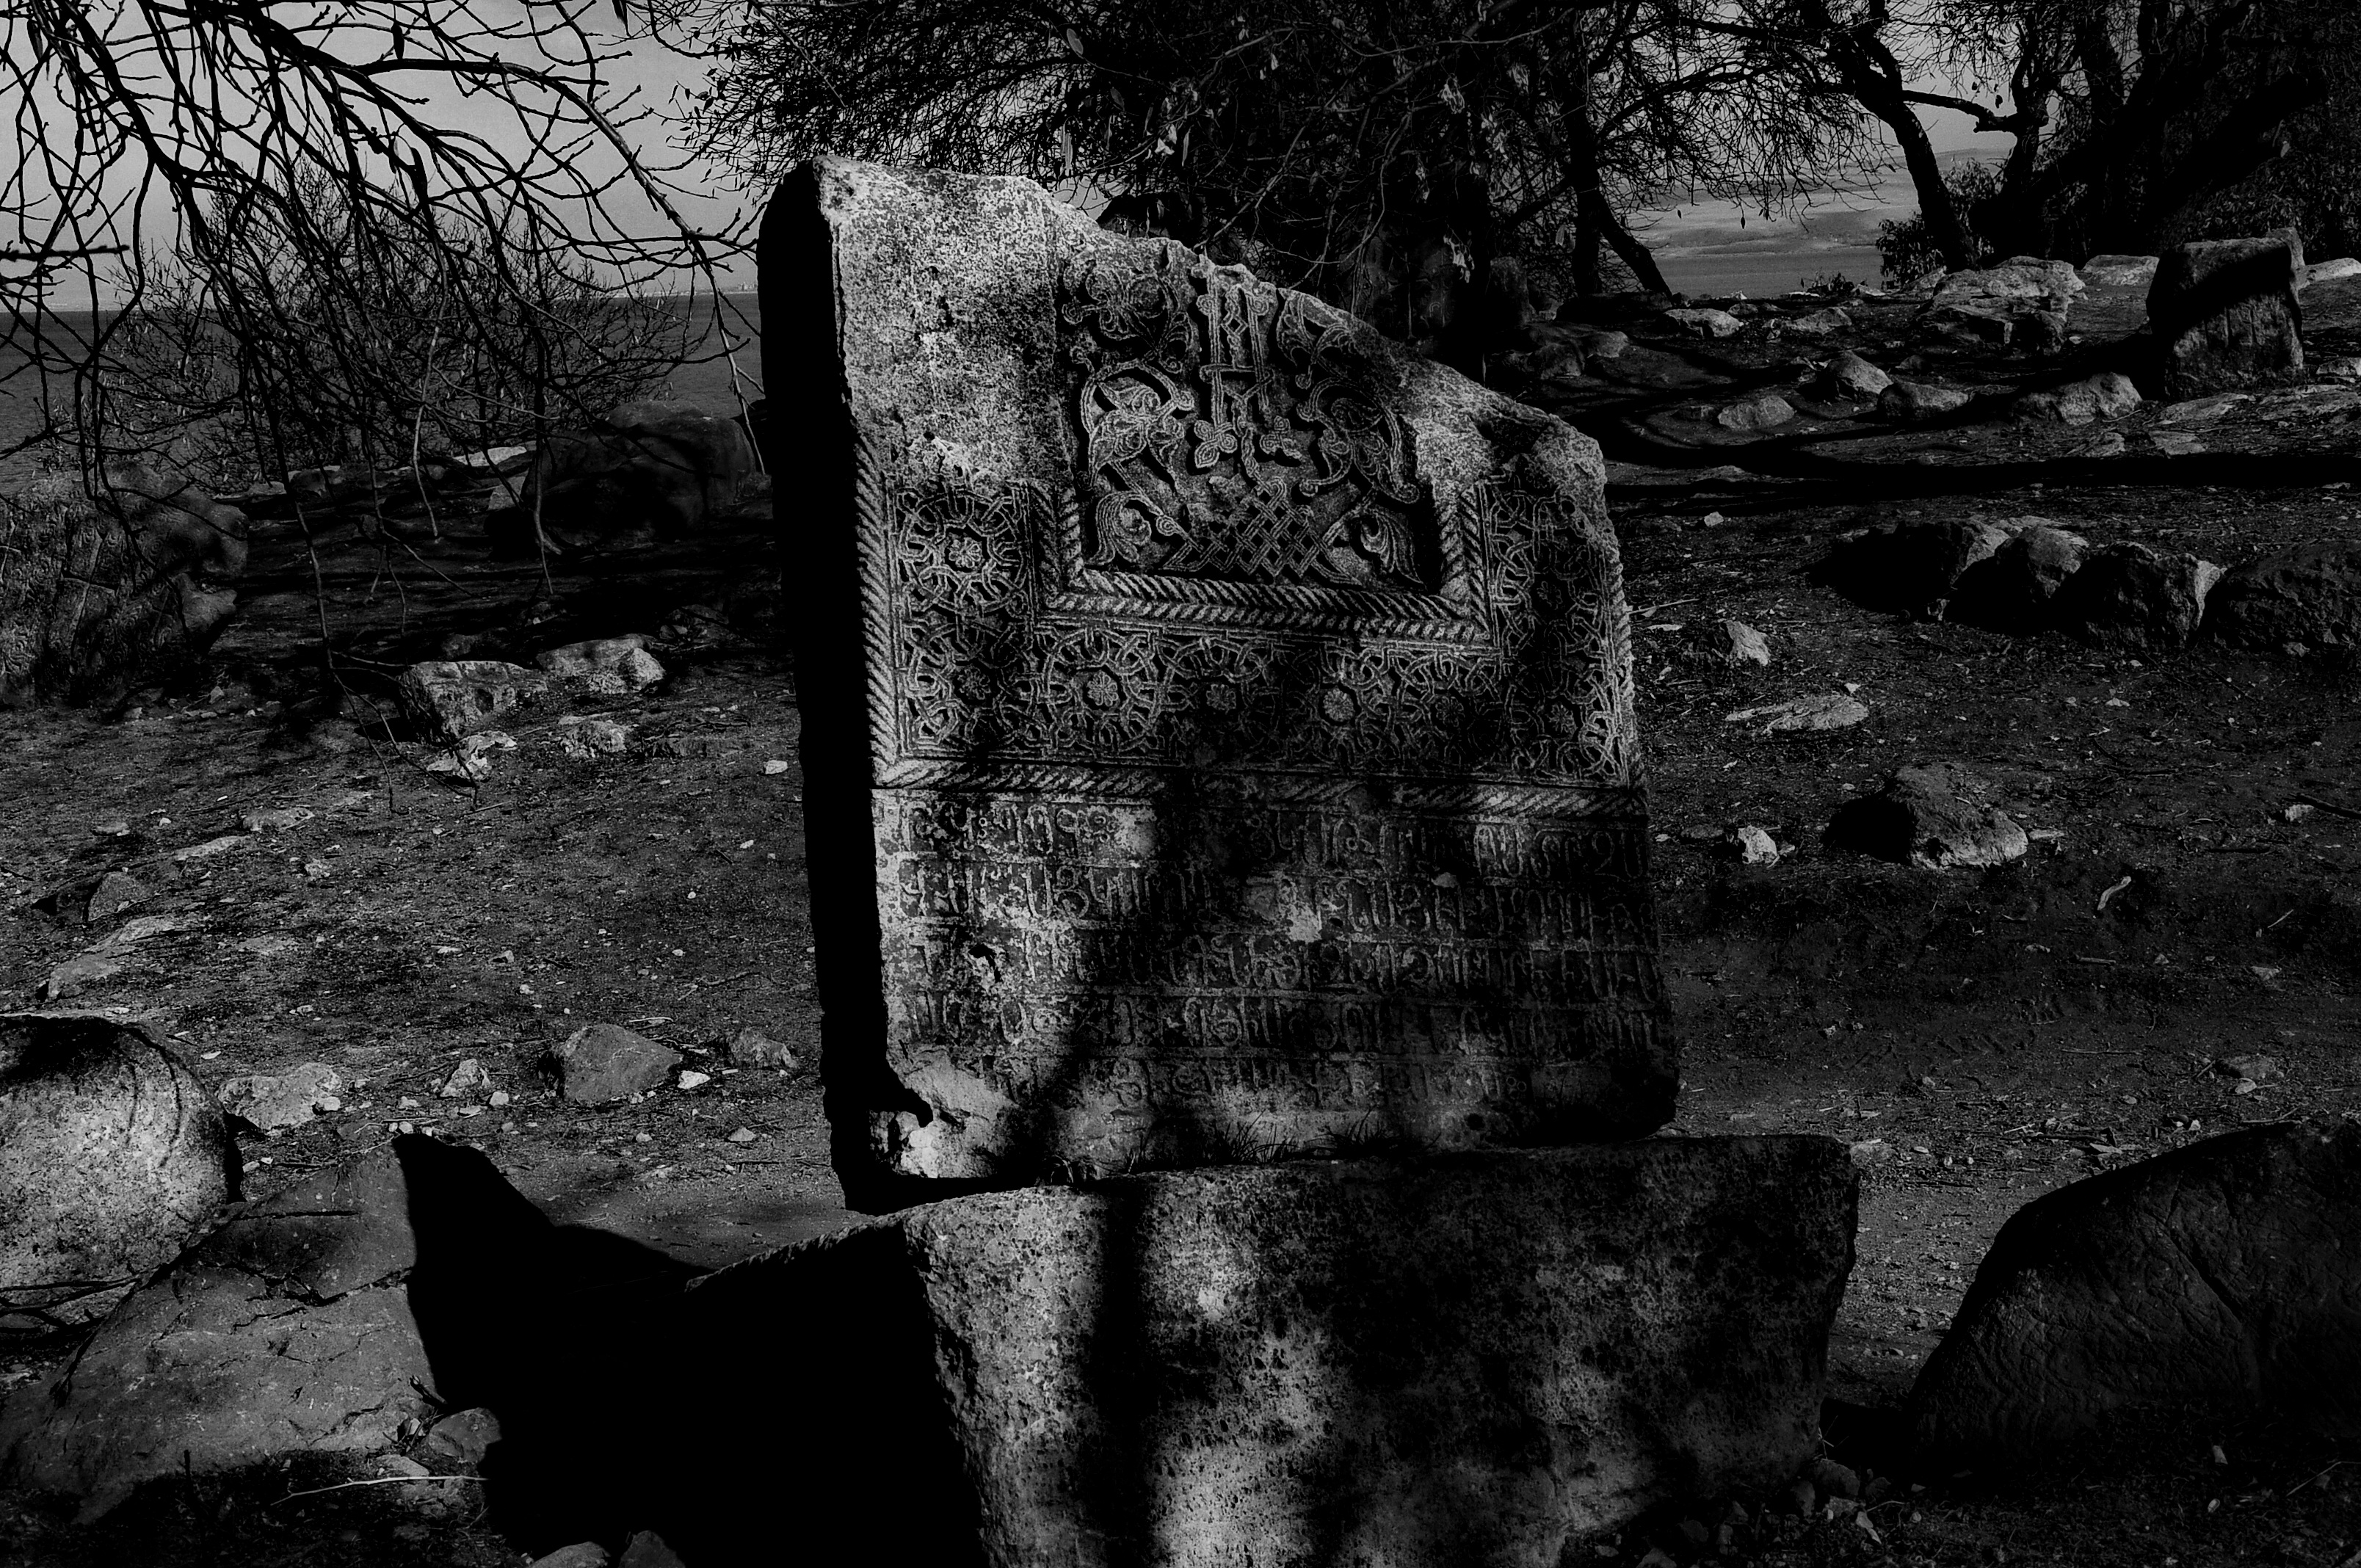
tree, rock, black and white, white, texture, shadow, darkness, black, monochrome, ruins, monochrome photography, ancient history, woody plant